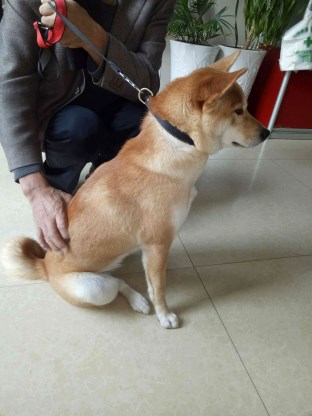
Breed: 1043-n000001-Shiba_Dog